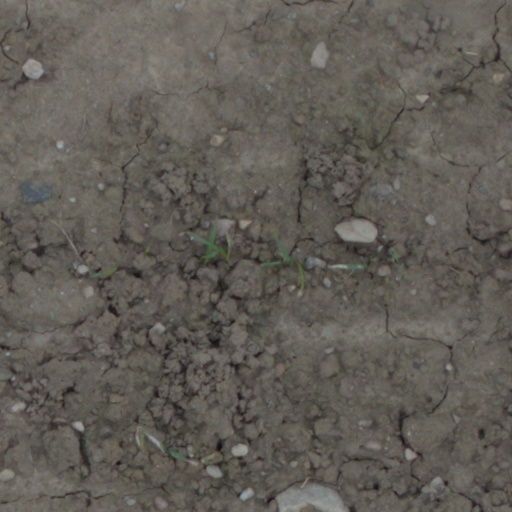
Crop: wheat